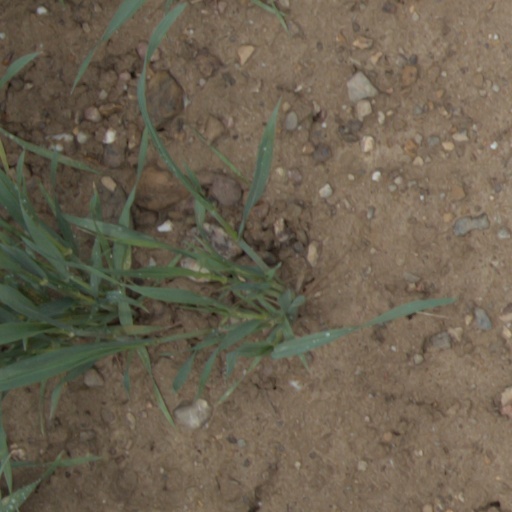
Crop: wheat